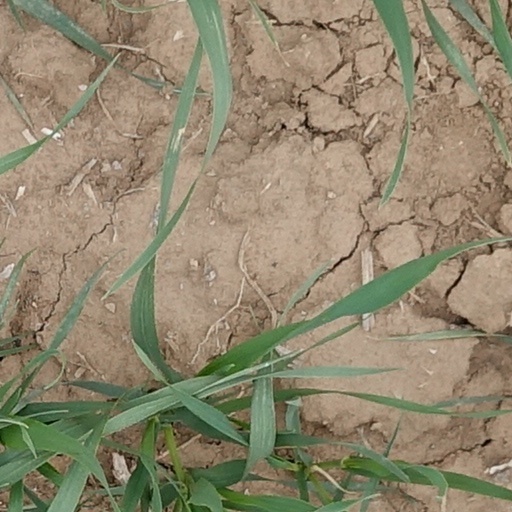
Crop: wheat